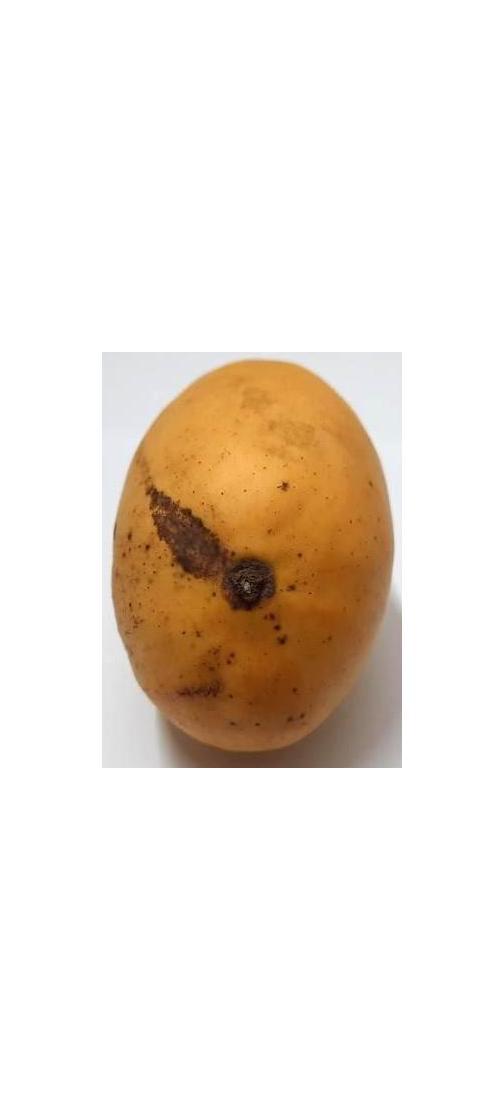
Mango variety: Katimon